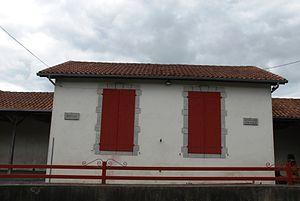
La mairie d'Ainhice-Mongelos
Ainhice-Mongelos est une commune française, située dans le département des Pyrénées-Atlantiques en région Nouvelle-Aquitaine.